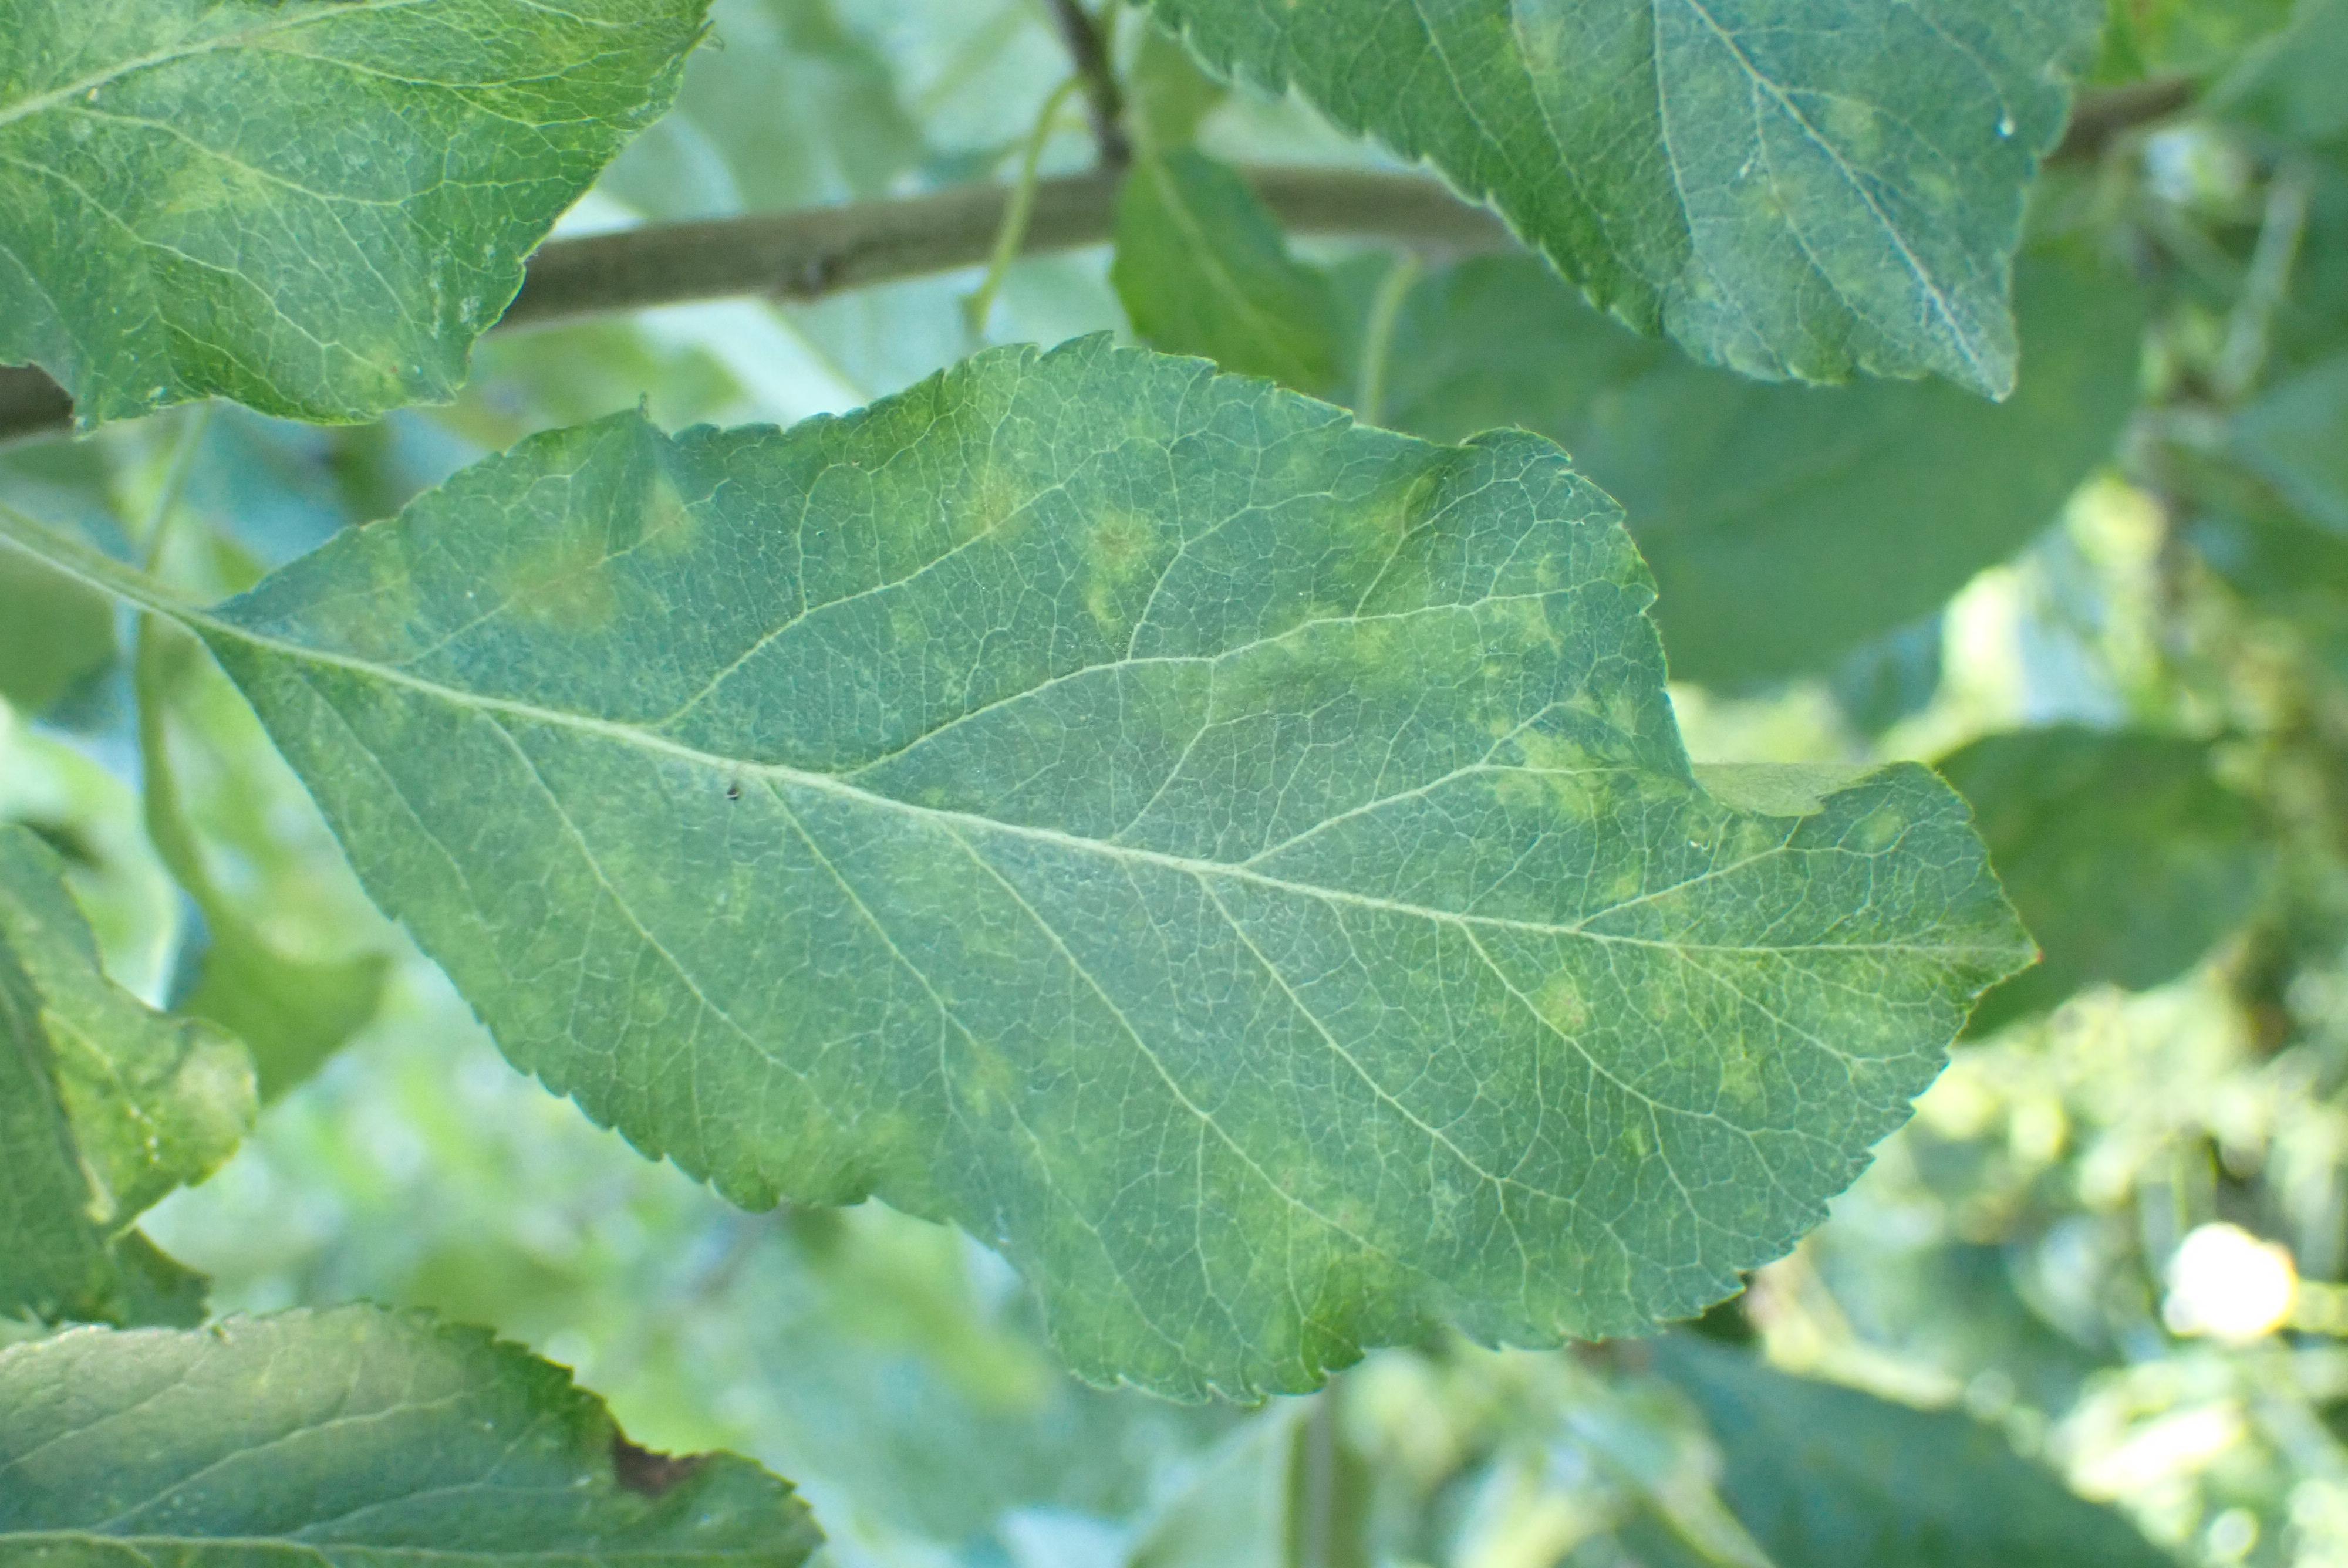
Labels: scab